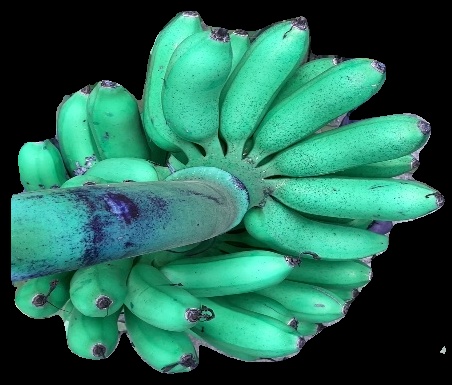
Variety: rasbale
Grade: grade1